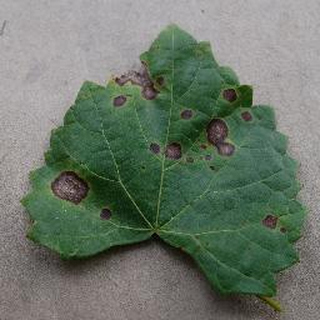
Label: grape_black_rot